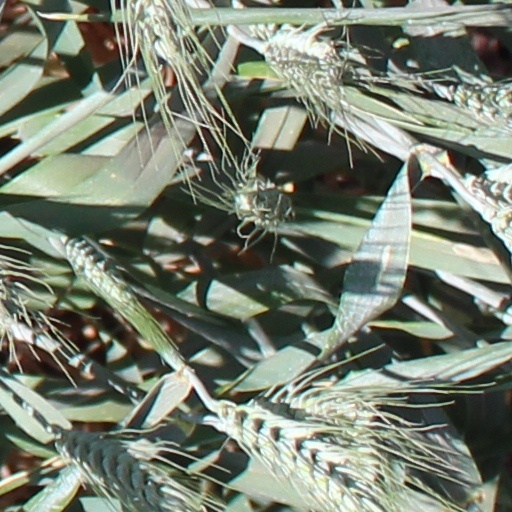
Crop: wheat